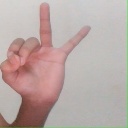
अक्षर: ण